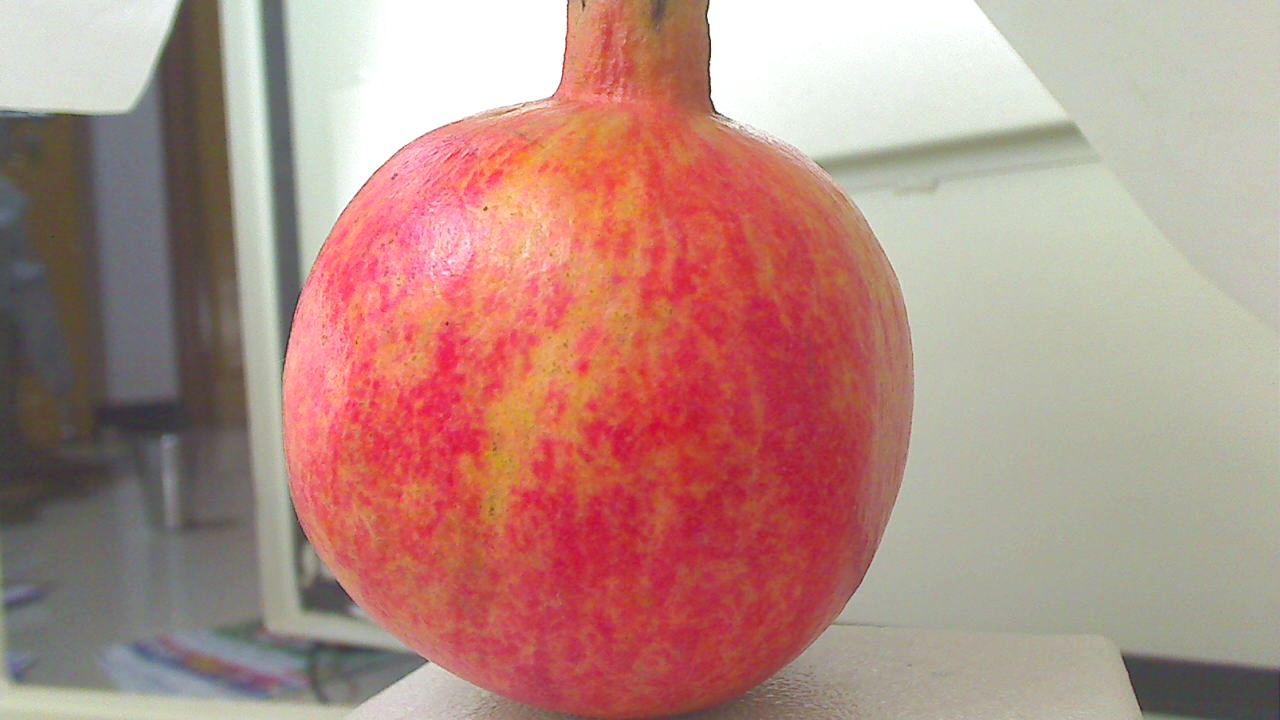
Grade: grade-1
Quality: quality-1